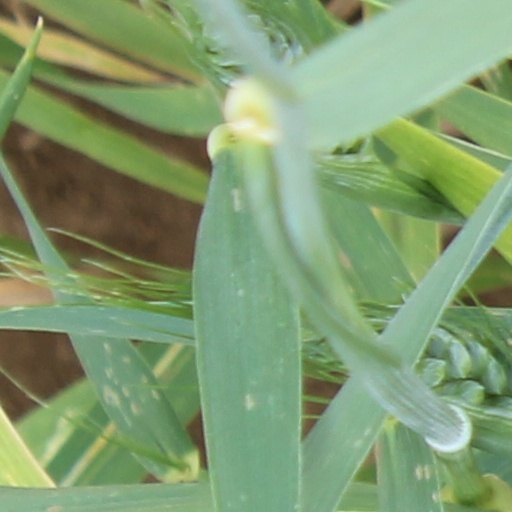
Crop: wheat